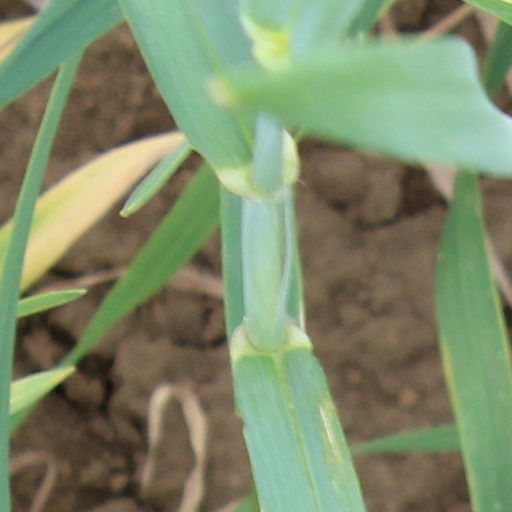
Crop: wheat